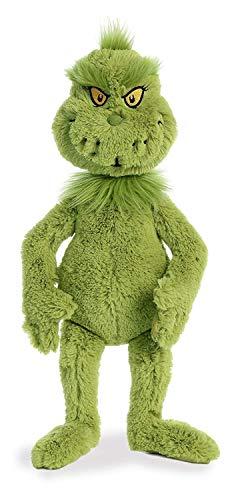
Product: Aurora World Aurora Dr. Seuss Cindy Lou Who 12", Grinch 18", and his Dog Max 4" Clip On Special Set of 3 Plush Toys, Green, Red, Brown, Yellow
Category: Toys & Games | Stuffed Animals & Plush Toys | Stuffed Animals & Teddy Bears
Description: Special Collection of 3 Dr. Seuss Plush Characters: Cindy Lou Who 12", Green Grinch 18", and his Dog Max 4" Clip on.
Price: $30.95
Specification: ProductDimensions:9.4x9.2x3.7inches|ItemWeight:9.6ounces|ShippingWeight:9.6ounces(Viewshippingratesandpolicies)|Department:Toys|Manufacturer:AuroraWorld|ASIN:B07HM941L1|Itemmodelnumber:15904,15906,15901